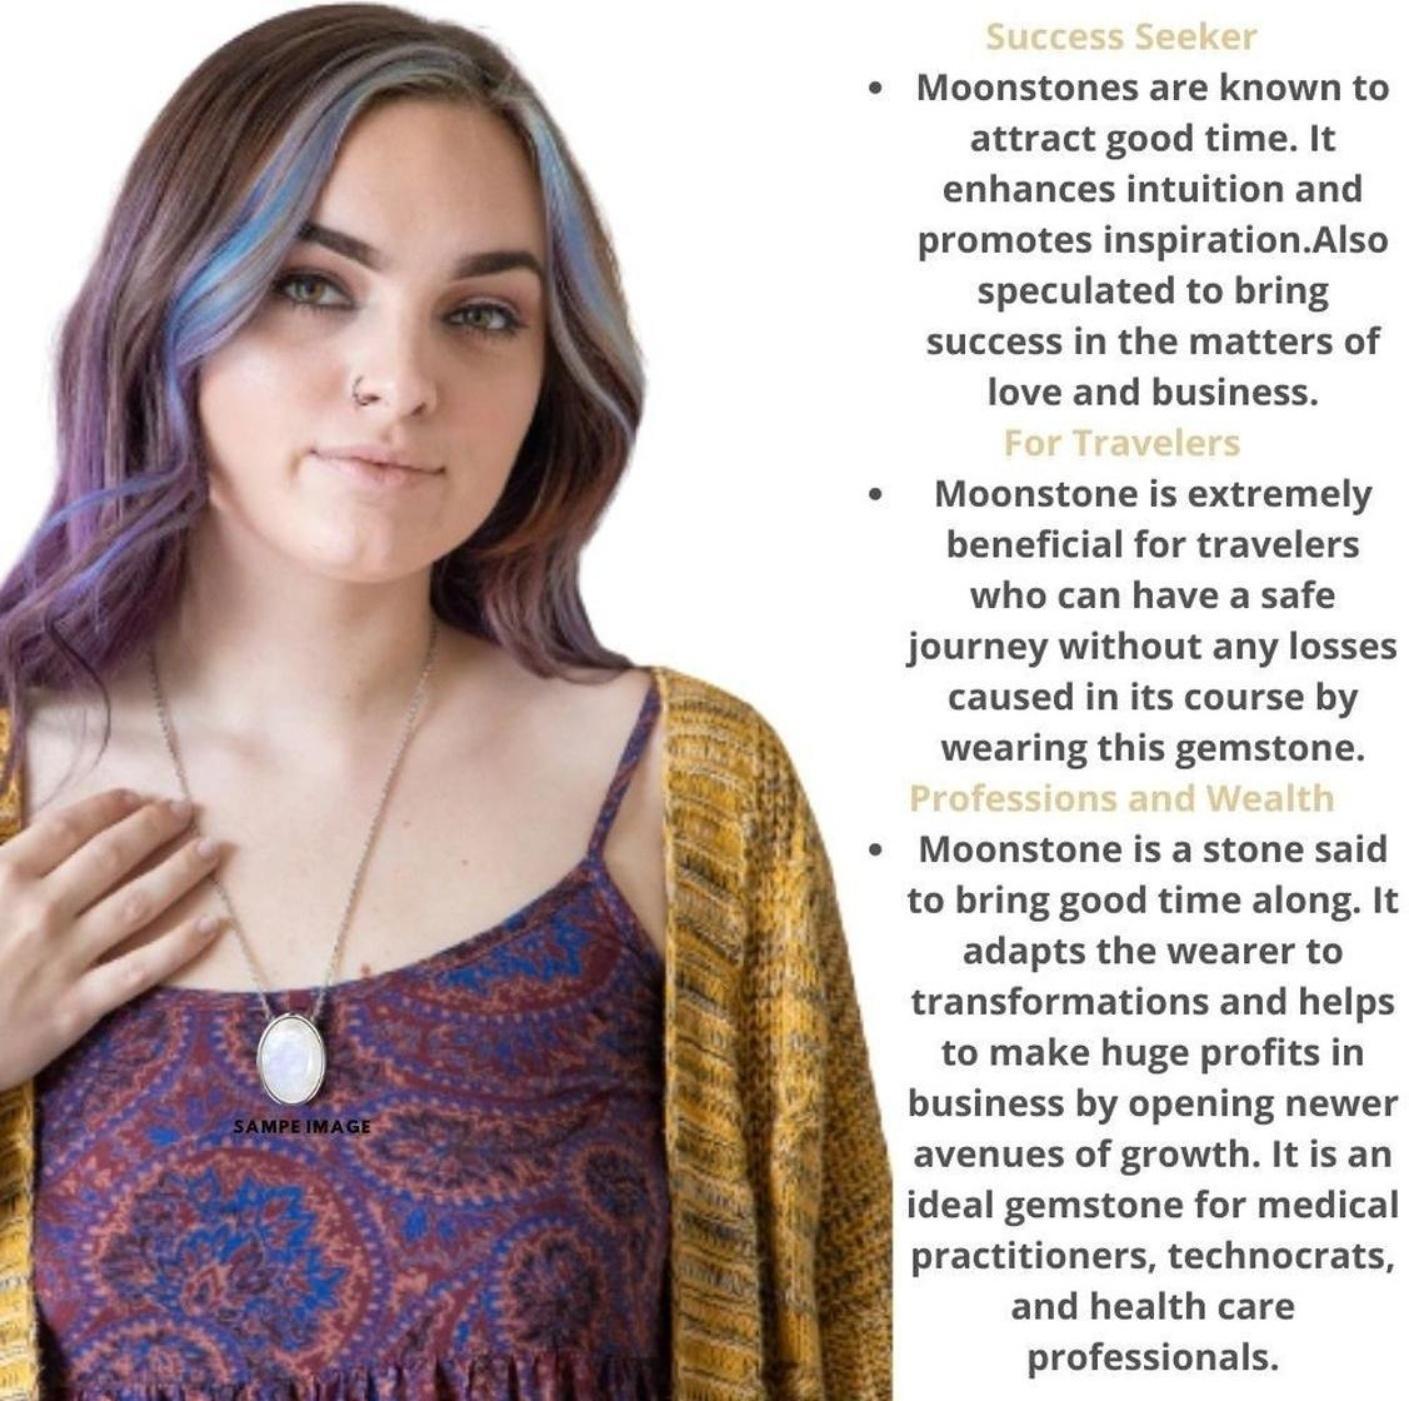
Chopra Gems Brass Moonstone Pendant White (Men and Women)
Type: Necklaces & Pendants
Brand: Chopra Gems & Jewellery
Price: Rs. 431
 A stone of intuition and insight, moonstone helps us to connect to all the different cycles we experience in life. Moonstone helps balance the emotional body.
Features: Color - white,Collection - ethnic,Base material - brass
Included: Pendant